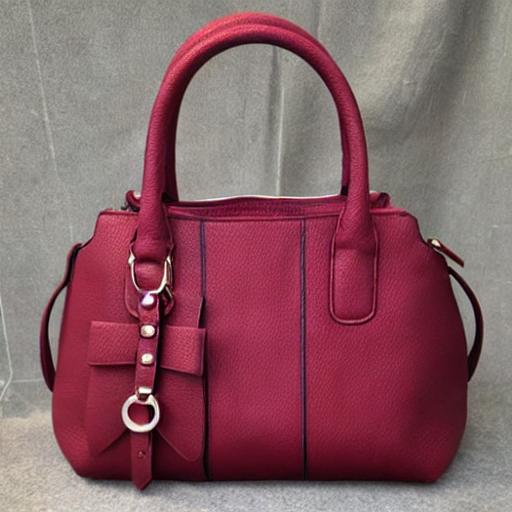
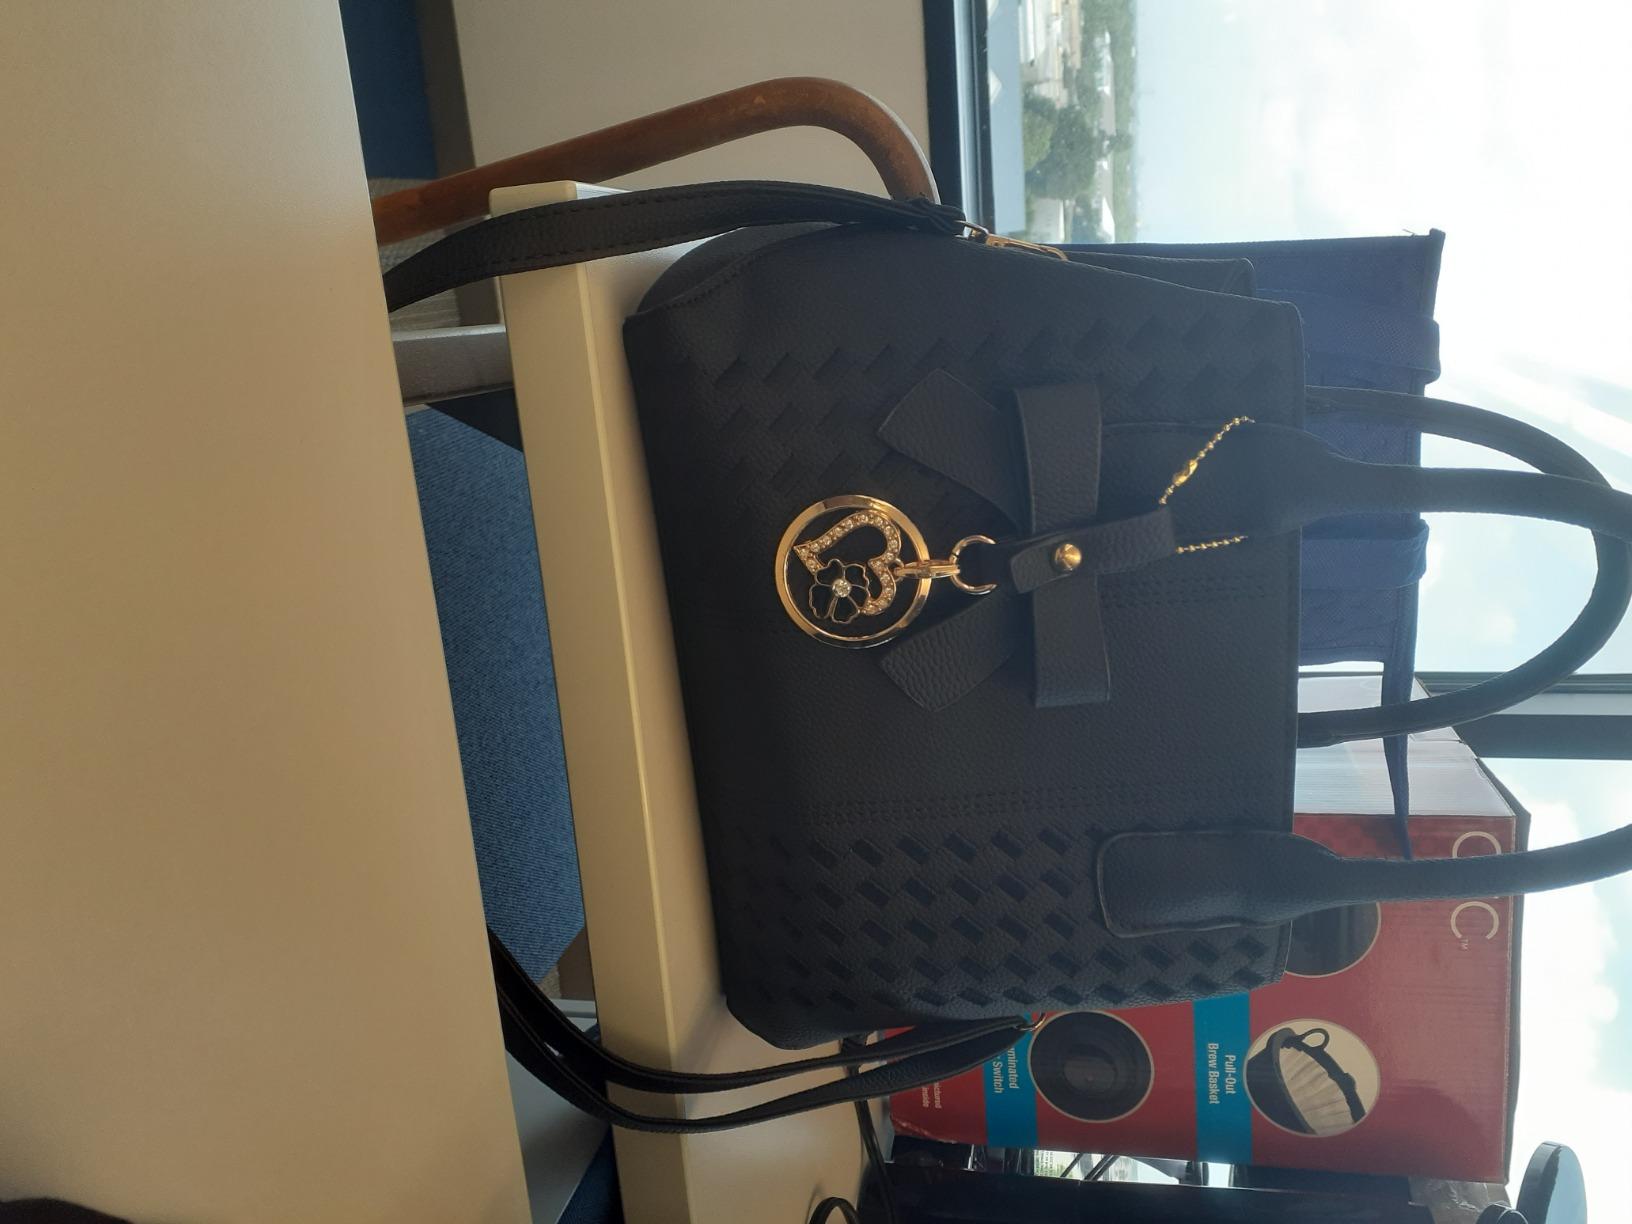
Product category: accessories_handbag
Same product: no